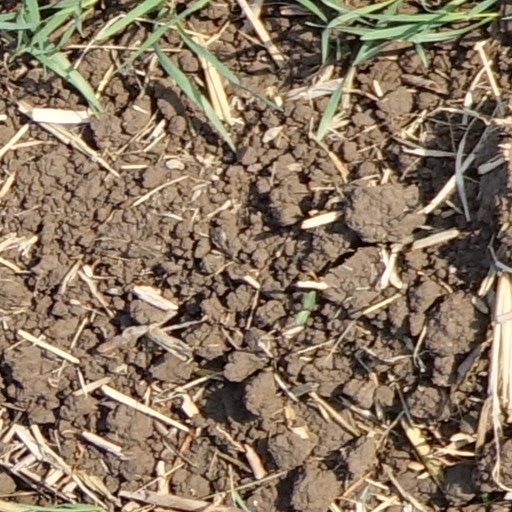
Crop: wheat